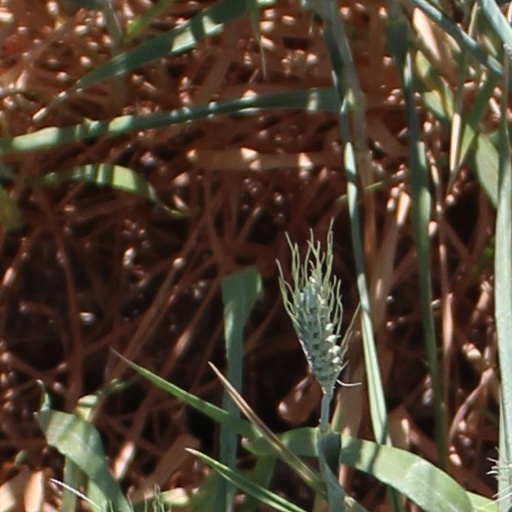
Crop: wheat